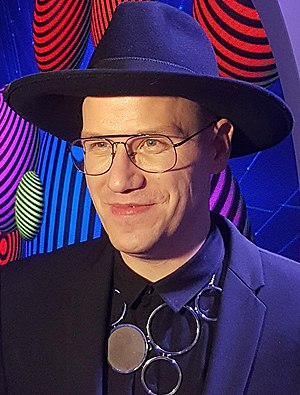
Gromee
Andrzej Gromala, også kendt under kunstnernavnet Gromee, er en polsk DJ, musikproducer og remixer, som repræsenterede Polen ved Eurovision Song Contest 2018 sammen med Lukas Meijer med sangen "Light Me Up". De opnåede en 14. plads i anden semifinale, og derfor kvalificerede de sig ikke til finalen.